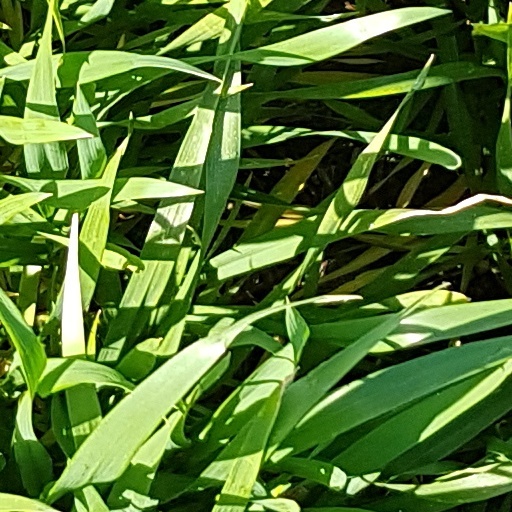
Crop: wheat